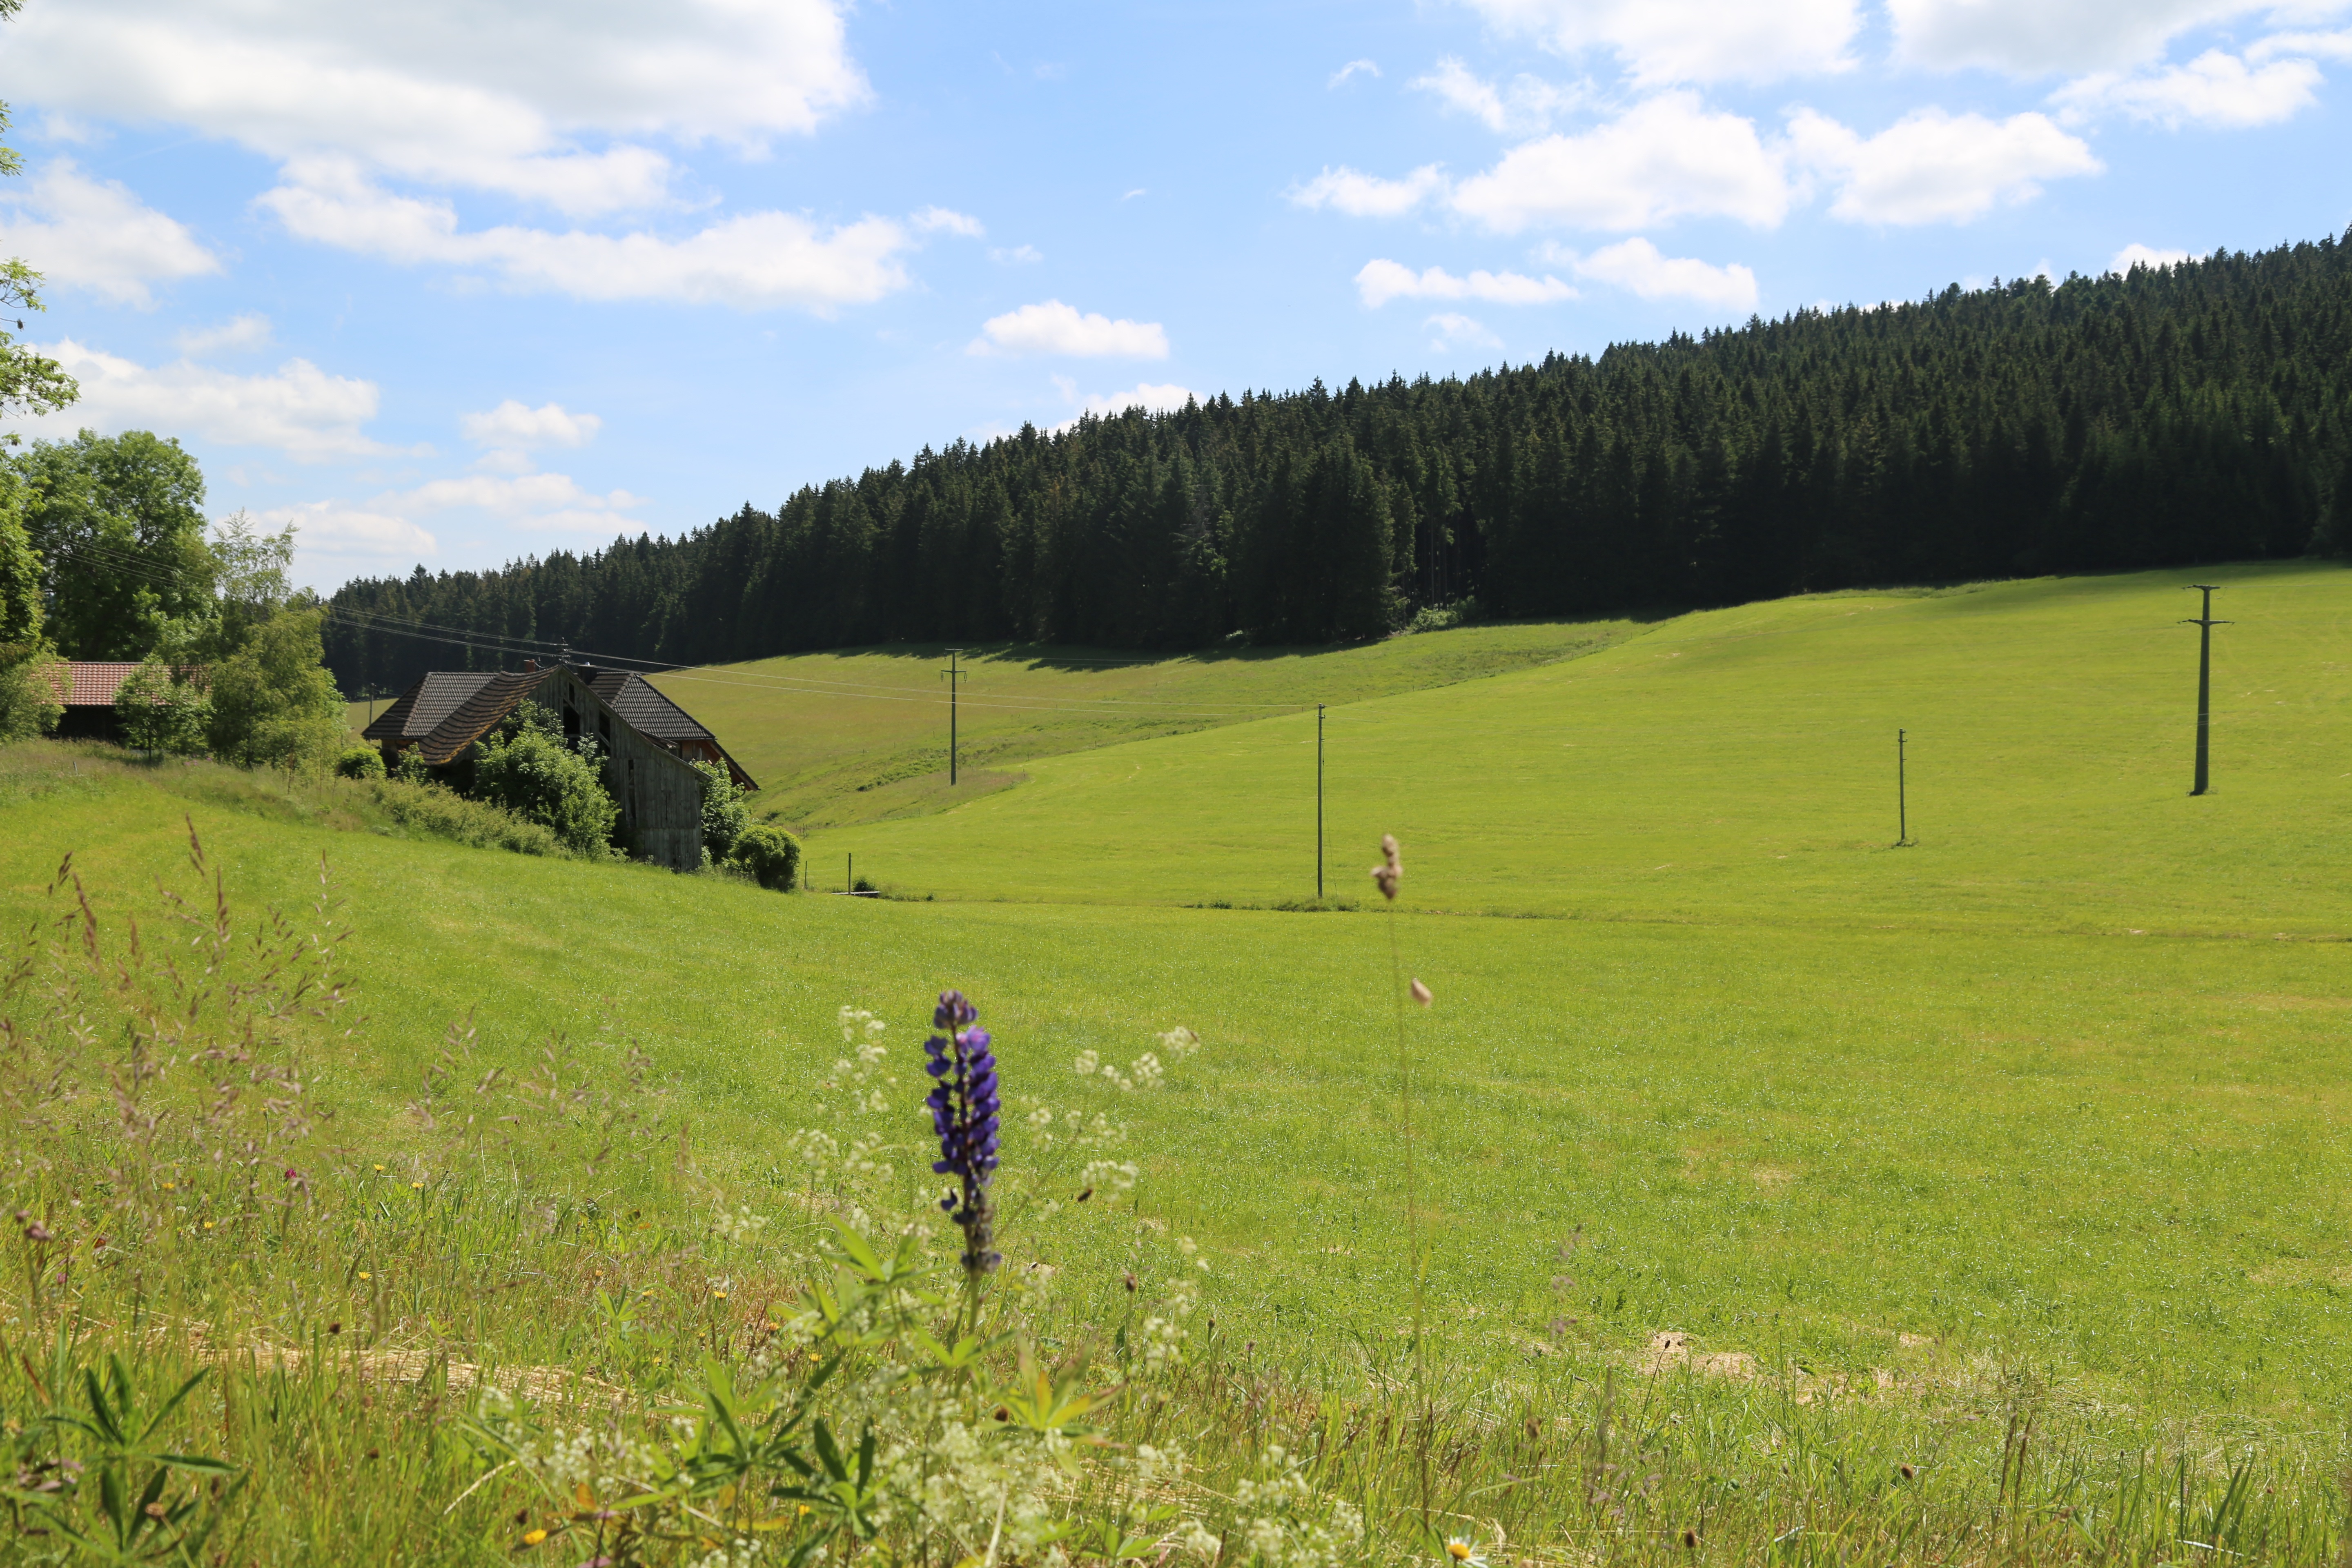
landscape, forest, grass, mountain, field, meadow, prairie, hill, valley, mountain range, pasture, ridge, plain, sports, grassland, plateau, germany, fell, habitat, ecosystem, black forest, rural area, geographical feature, mountainous landforms